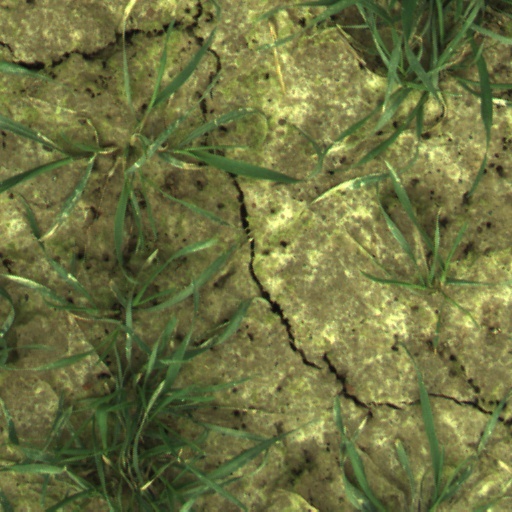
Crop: wheat